Digital Equipment Corporation

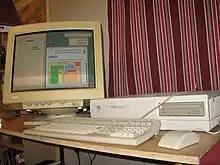
DEC VAXstation

Beyond DECsystem-10/20, PDP, VAX and Alpha, DEC was known for its work in communication subsystem designs, such as Ethernet, DNA (DIGITAL Network Architecture: predominantly DECnet products), DSA (Digital Storage Architecture: disks/tapes/controllers), and its "dumb terminal" subsystems including VT100 and DECserver products.